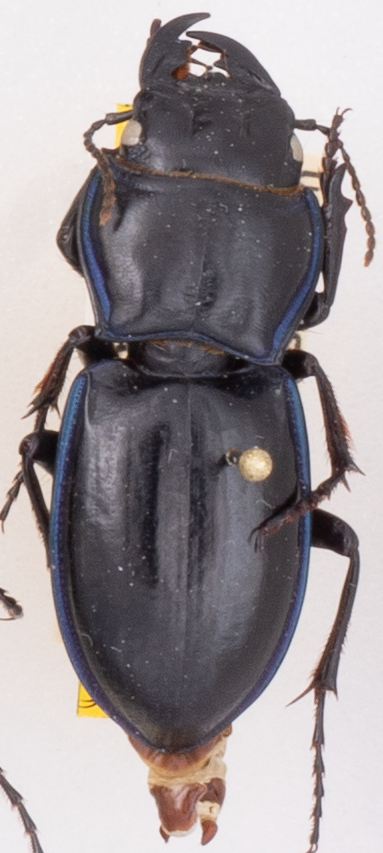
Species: Pasimachus elongatus
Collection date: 2019-08-14
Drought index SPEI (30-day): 0.514
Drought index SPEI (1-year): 2.09
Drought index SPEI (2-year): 0.728